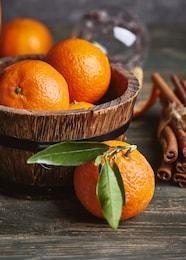
Label: mandarine